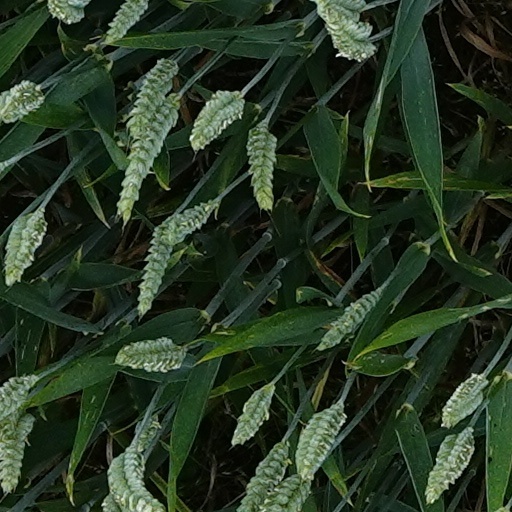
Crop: wheat